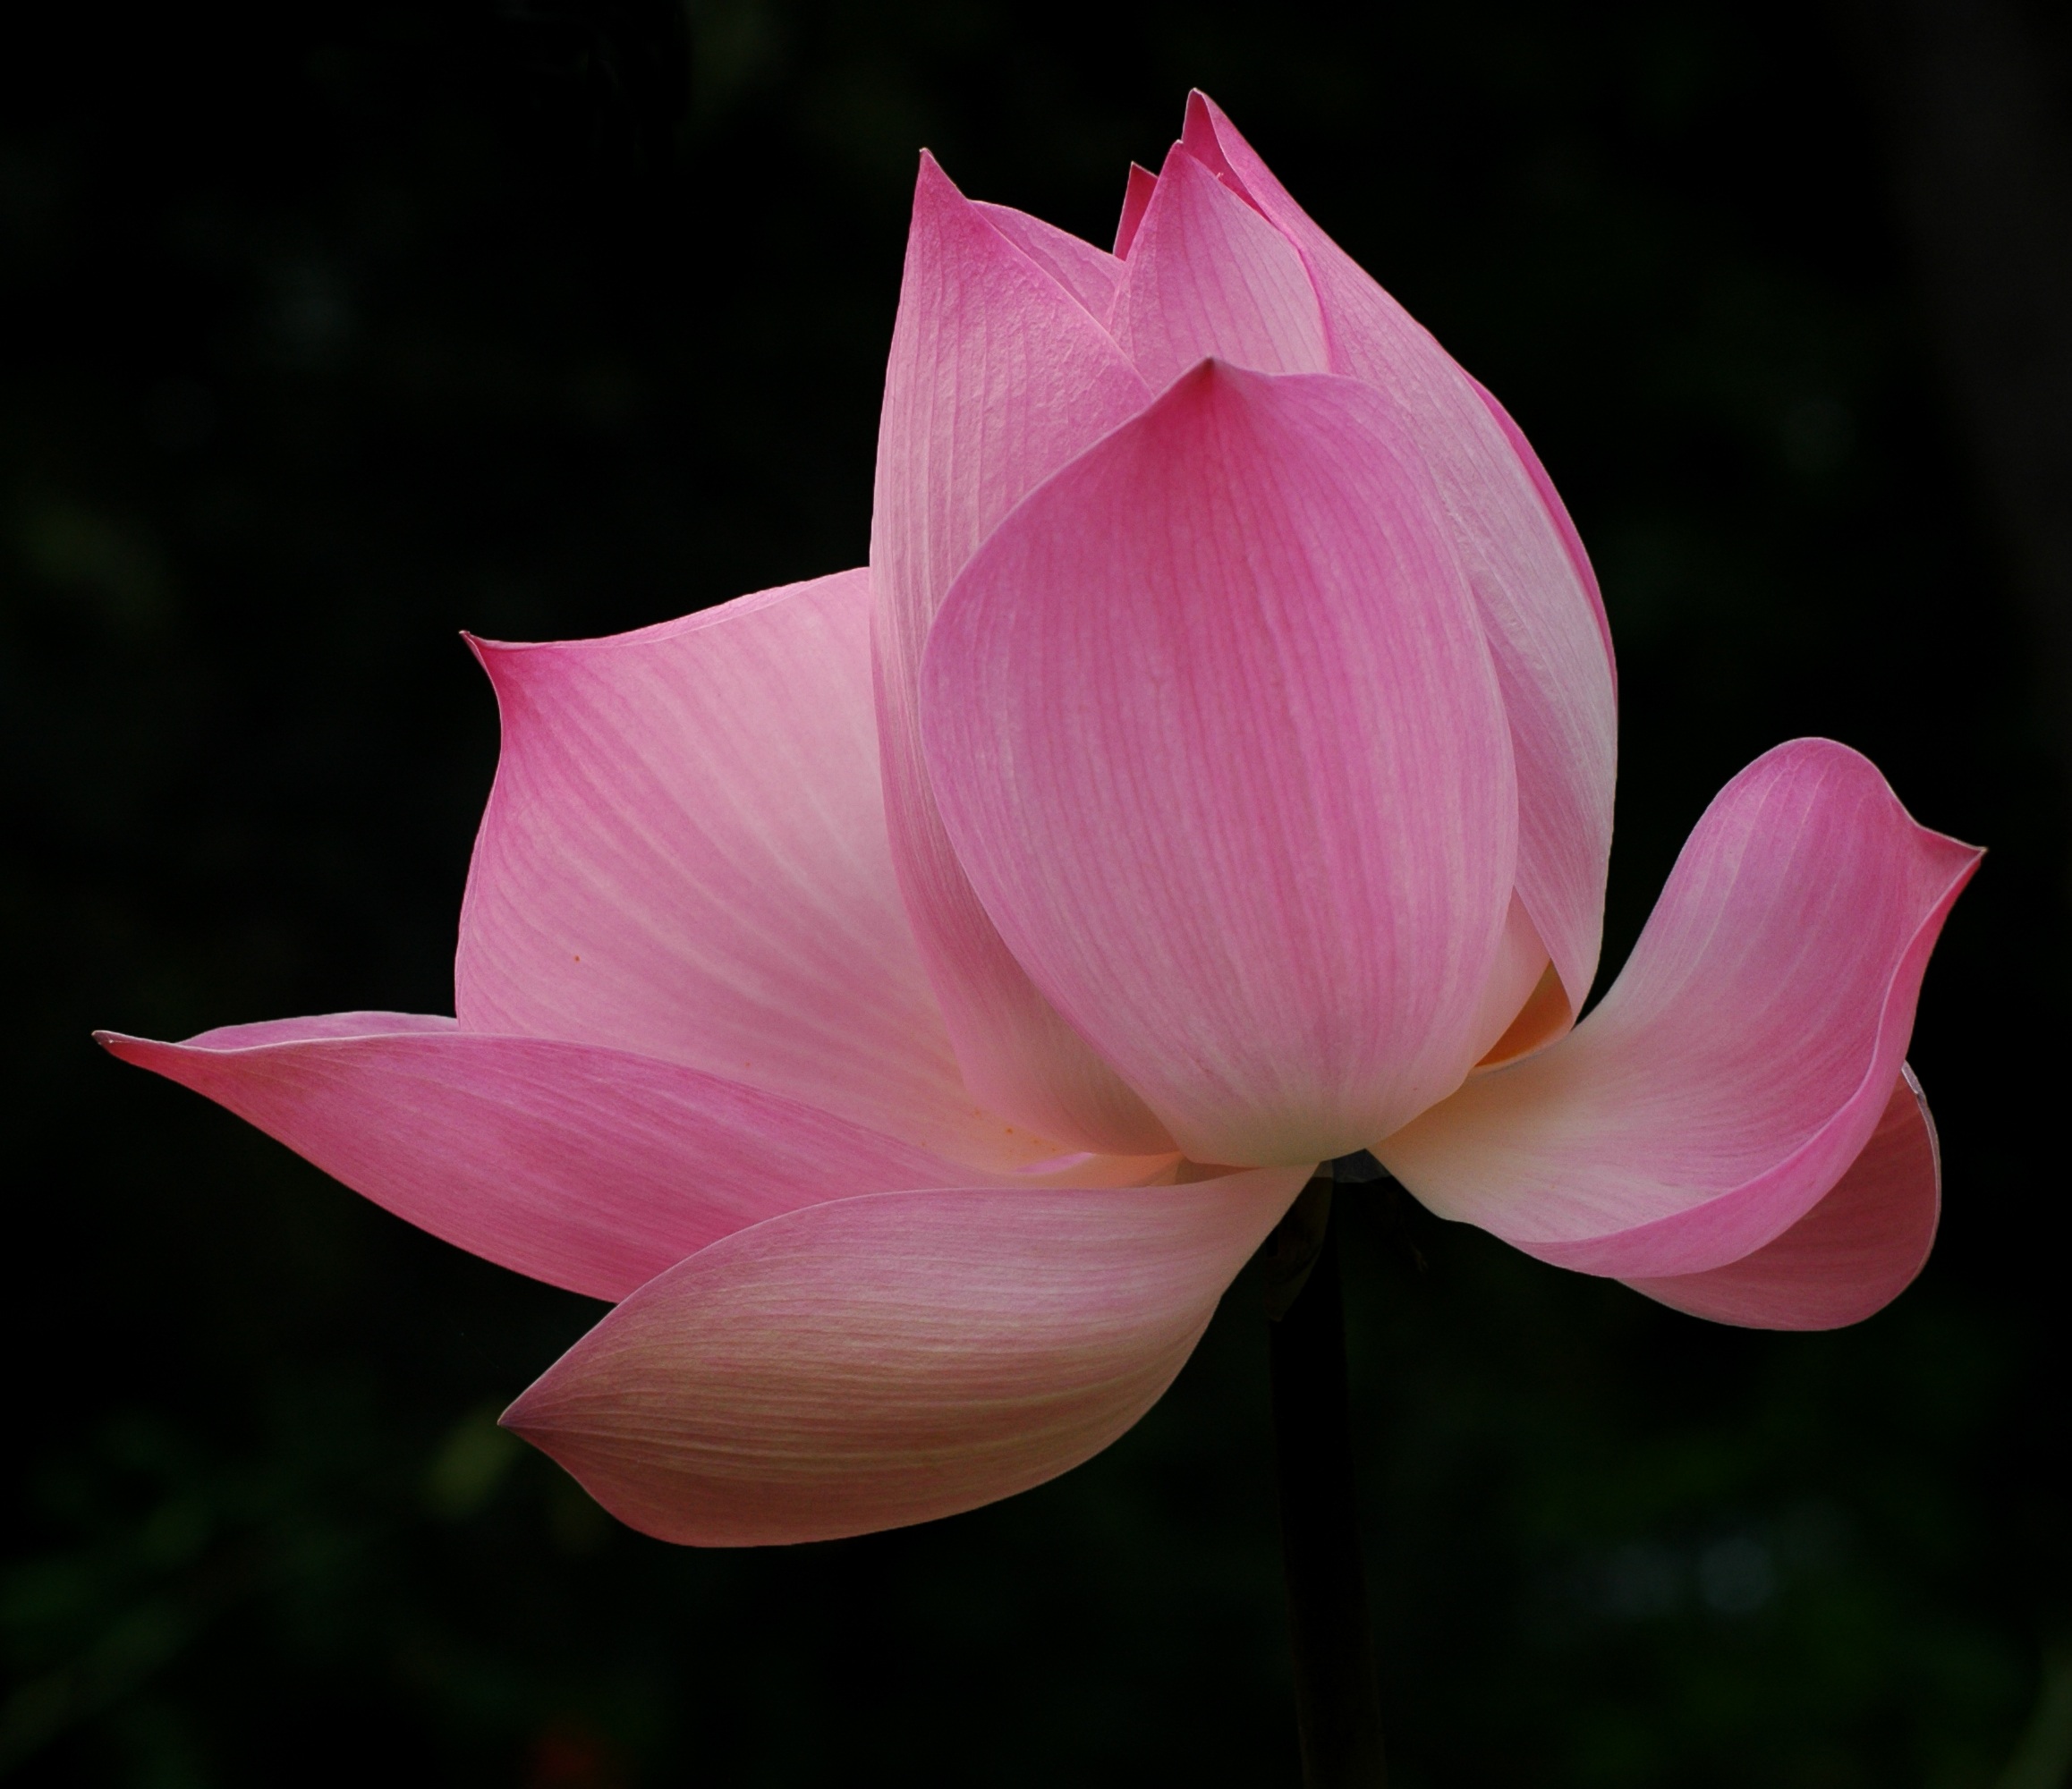
nature, blossom, plant, flower, petal, bloom, decoration, spring, hall, asia, pink, sacred lotus, aquatic plant, flora, thailand, orchid, flowers, close up, cool image, petals, lotus, beautiful, cool photo, floristry, flowering plant, herbaceous plant, plant stem, computer wallpaper, lotus family, proteales